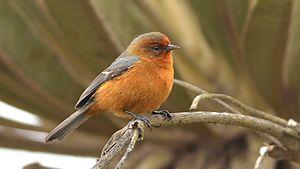
Le Conirostre roux, également appelé Sucrier à sourcils roux, est une espèce de passereaux de la famille des Thraupidae.